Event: Typhoon Ruby
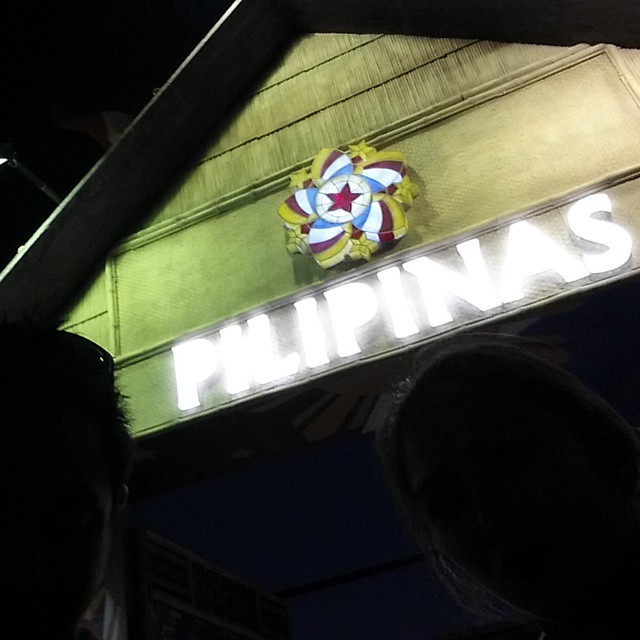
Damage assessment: no_damage